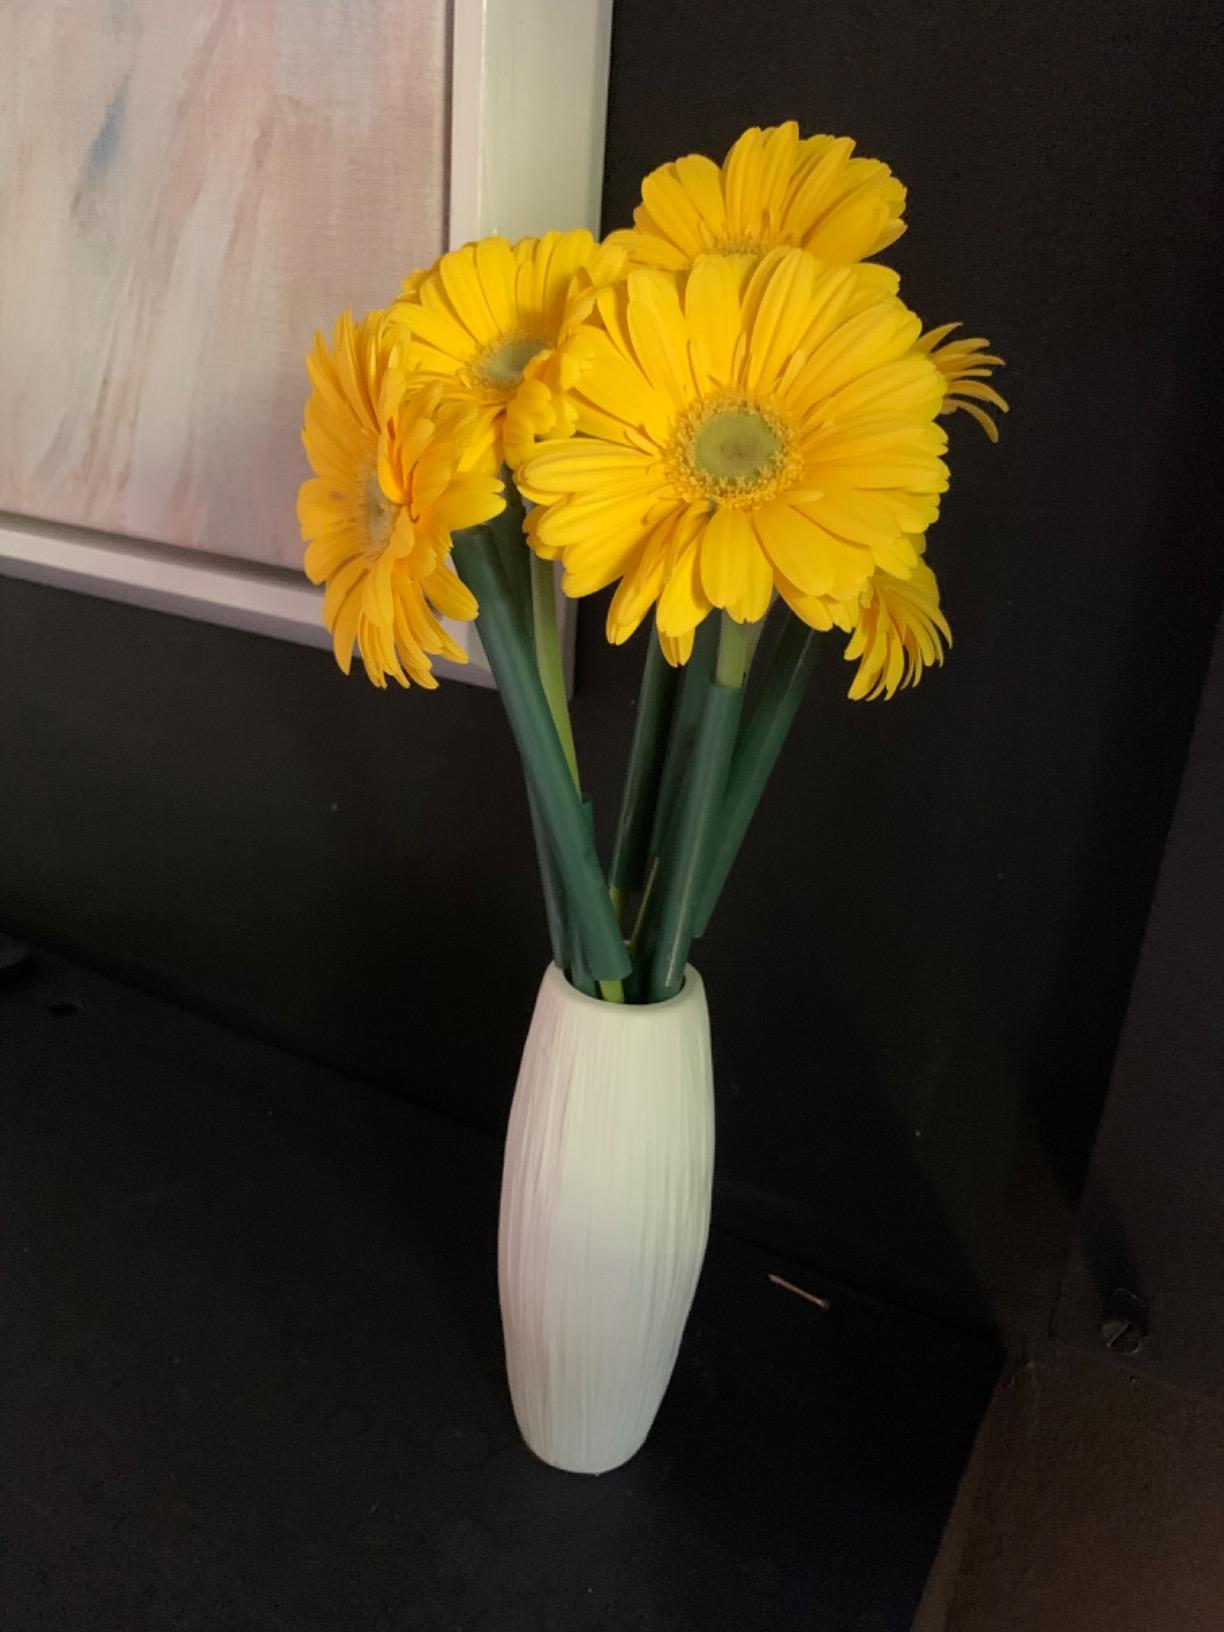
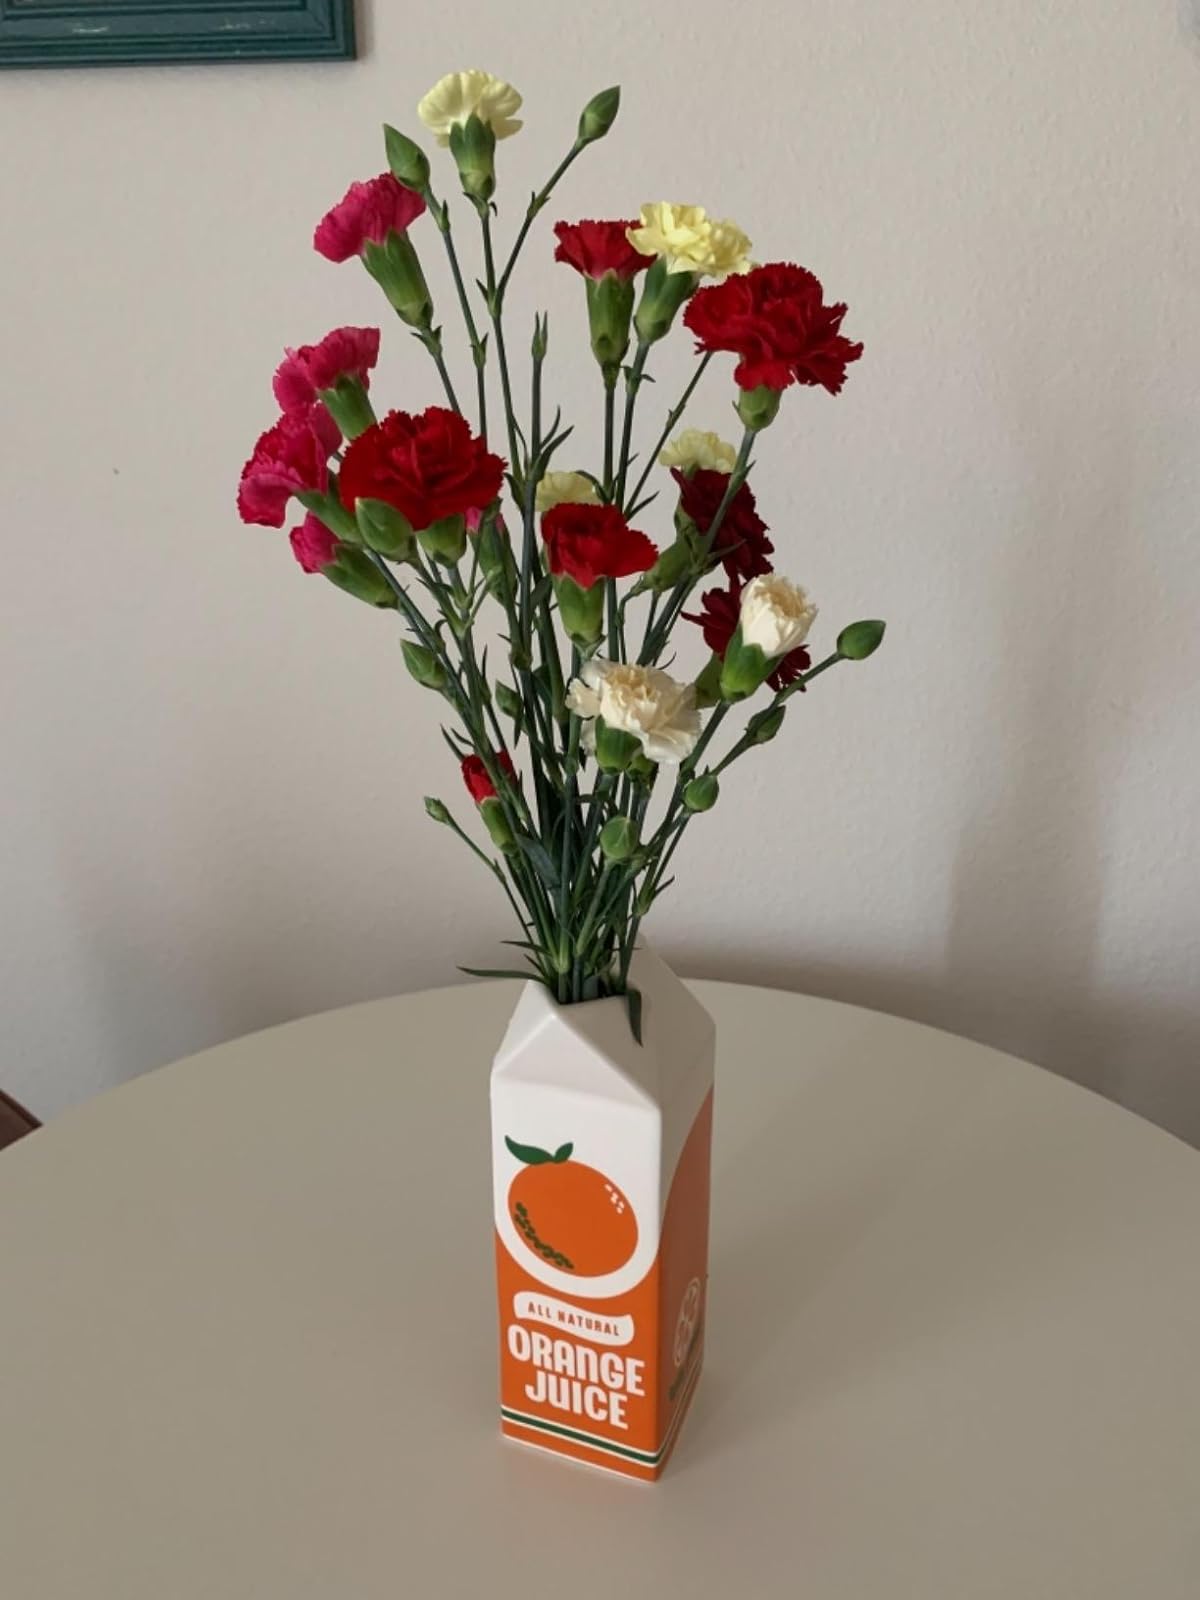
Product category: vase
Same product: no